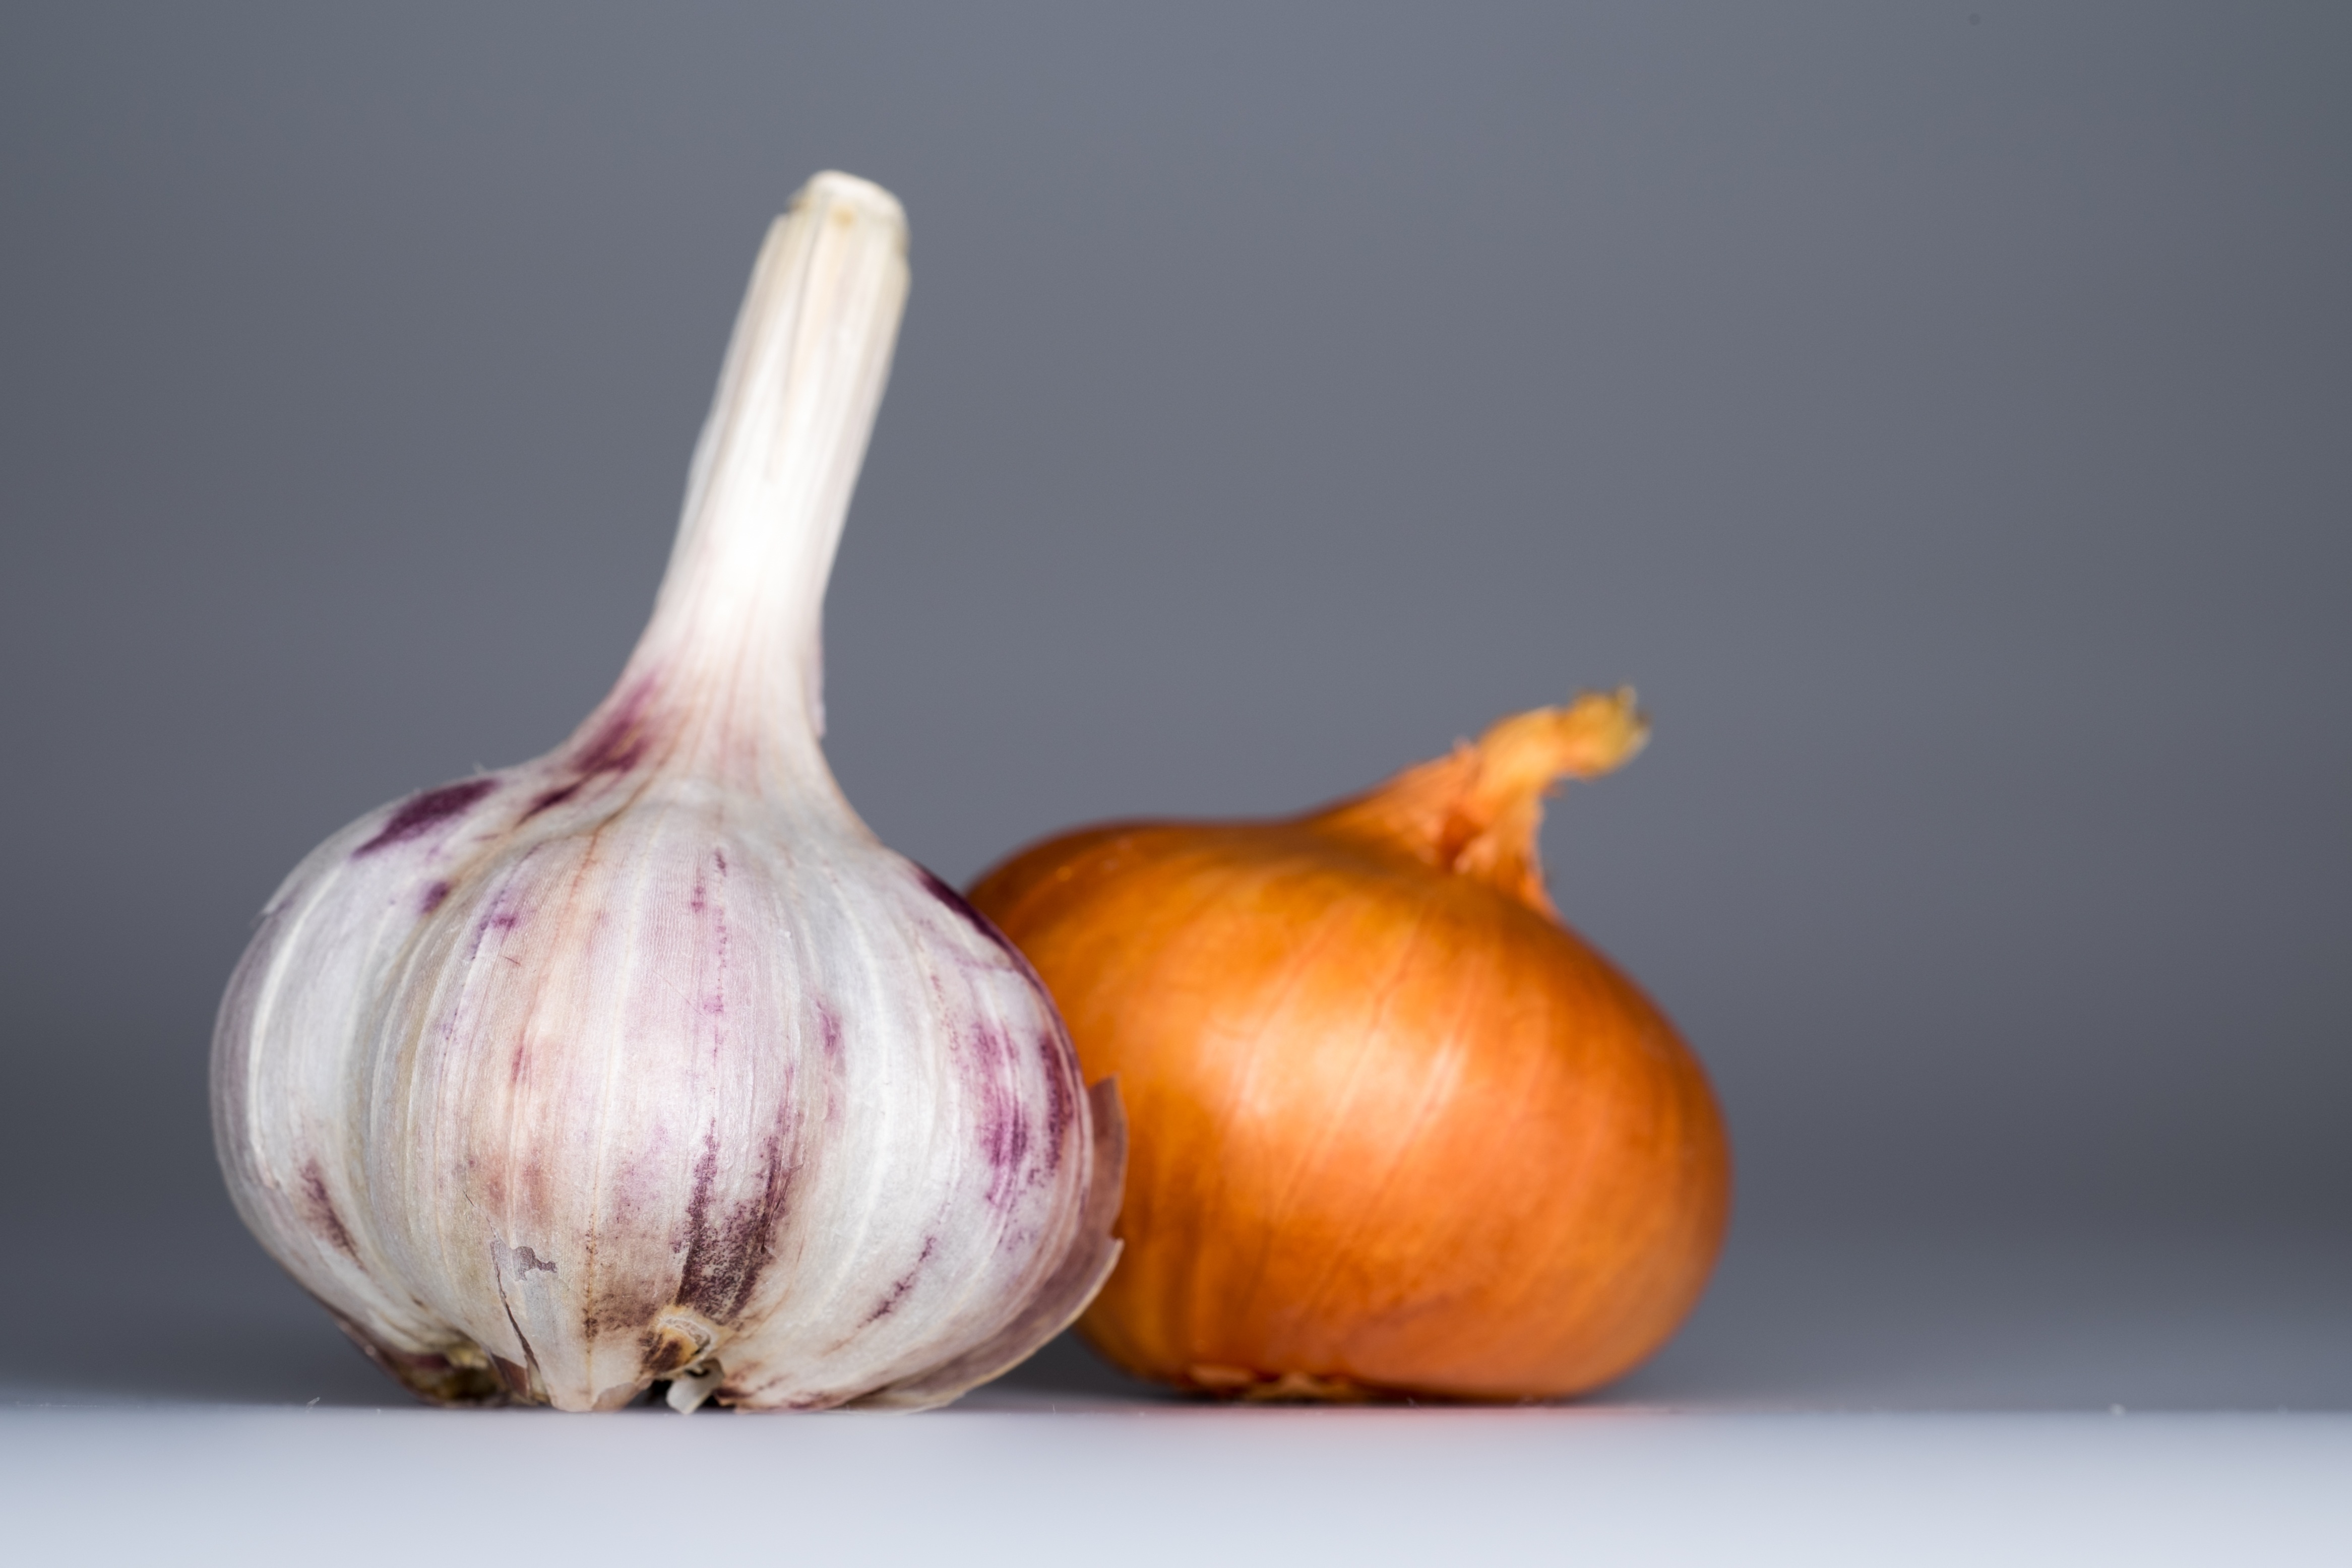
plant, flower, food, garlic, produce, vegetable, kitchen, onion, health, preparation, cook, spices, taste, flowering plant, shallot, organic food, still life photography, land plant, onion genus